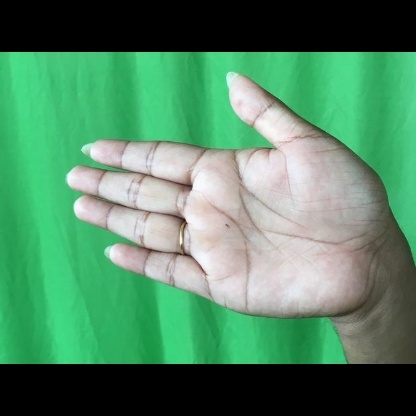
Mudra: Ardhachandran